History of statistics

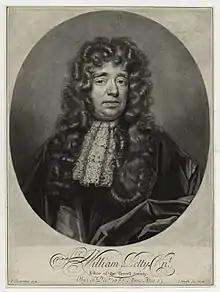
Sir William Petty, a 17th-century economist who used early statistical methods to analyse demographic data

The term 'statistic' was introduced by the Italian scholar Girolamo Ghilini in 1589 with reference to this science. The birth of statistics is often dated to 1662, when John Graunt, along with William Petty, developed early human statistical and census methods that provided a framework for modern demography. He produced the first life table, giving probabilities of survival to each age. His book "Natural and Political Observations Made upon the Bills of Mortality" used analysis of the mortality rolls to make the first statistically based estimation of the population of London. He knew that there were around 13,000 funerals per year in London and that three people died per eleven families per year. He estimated from the parish records that the average family size was 8 and calculated that the population of London was about 384,000; this is the first known use of a ratio estimator. Laplace in 1802 estimated the population of France with a similar method; see for details.